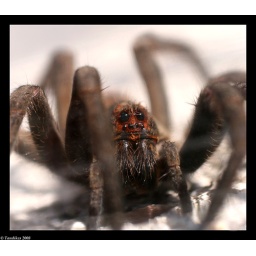
Mexican Grass Spider. They are massive.. but cute :) He was under a plastic cup so its slightly blurred.